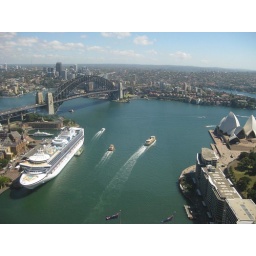
amazing view from client's office on bridge street in the city. It was such a beautiful day.